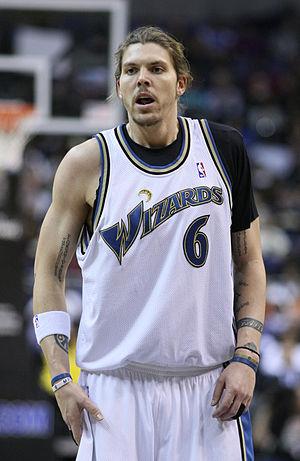
Michael Lloyd Miller, dit « Mike Miller » est un joueur américain de basket-ball. Sélectionné en 5ᵉ position de la draft de la NBA en 2000 par le Magic d'Orlando, il évolue aux postes d’arrière ou d’ailier pour l'équipe des Nuggets de Denver. Ce joueur de 2,03 mètres a été élu meilleur débutant de l’année en 2001 et meilleur 6ᵉ homme de la ligue en 2006.